Razadarit

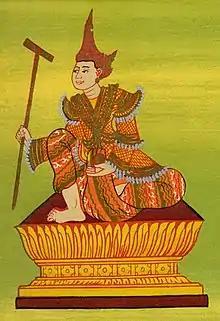
King Anawrahta of Launggyet portrayed as the Shwe Nawrahta "nat"

Razadarit had not completely given up. He had abandoned turning Ava into a vassal state but still believed that he could extract territory. Right after the rainy season, he sent in 7000-strong land and naval forces to attack Prome and Gu-Htut. But Pegu's opportunity had passed on by. Minkhaung had now gained the support of his vassals, and was now able to respond militarily. The king of Ava initially sent down a 5000-strong army, and about a month later in December, a much larger force (12,000 troops, 700 horses and 30 elephants) to the front.